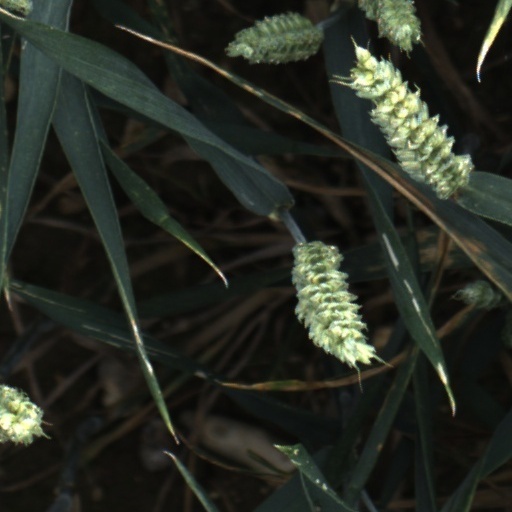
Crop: wheat